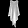
Label: Coat